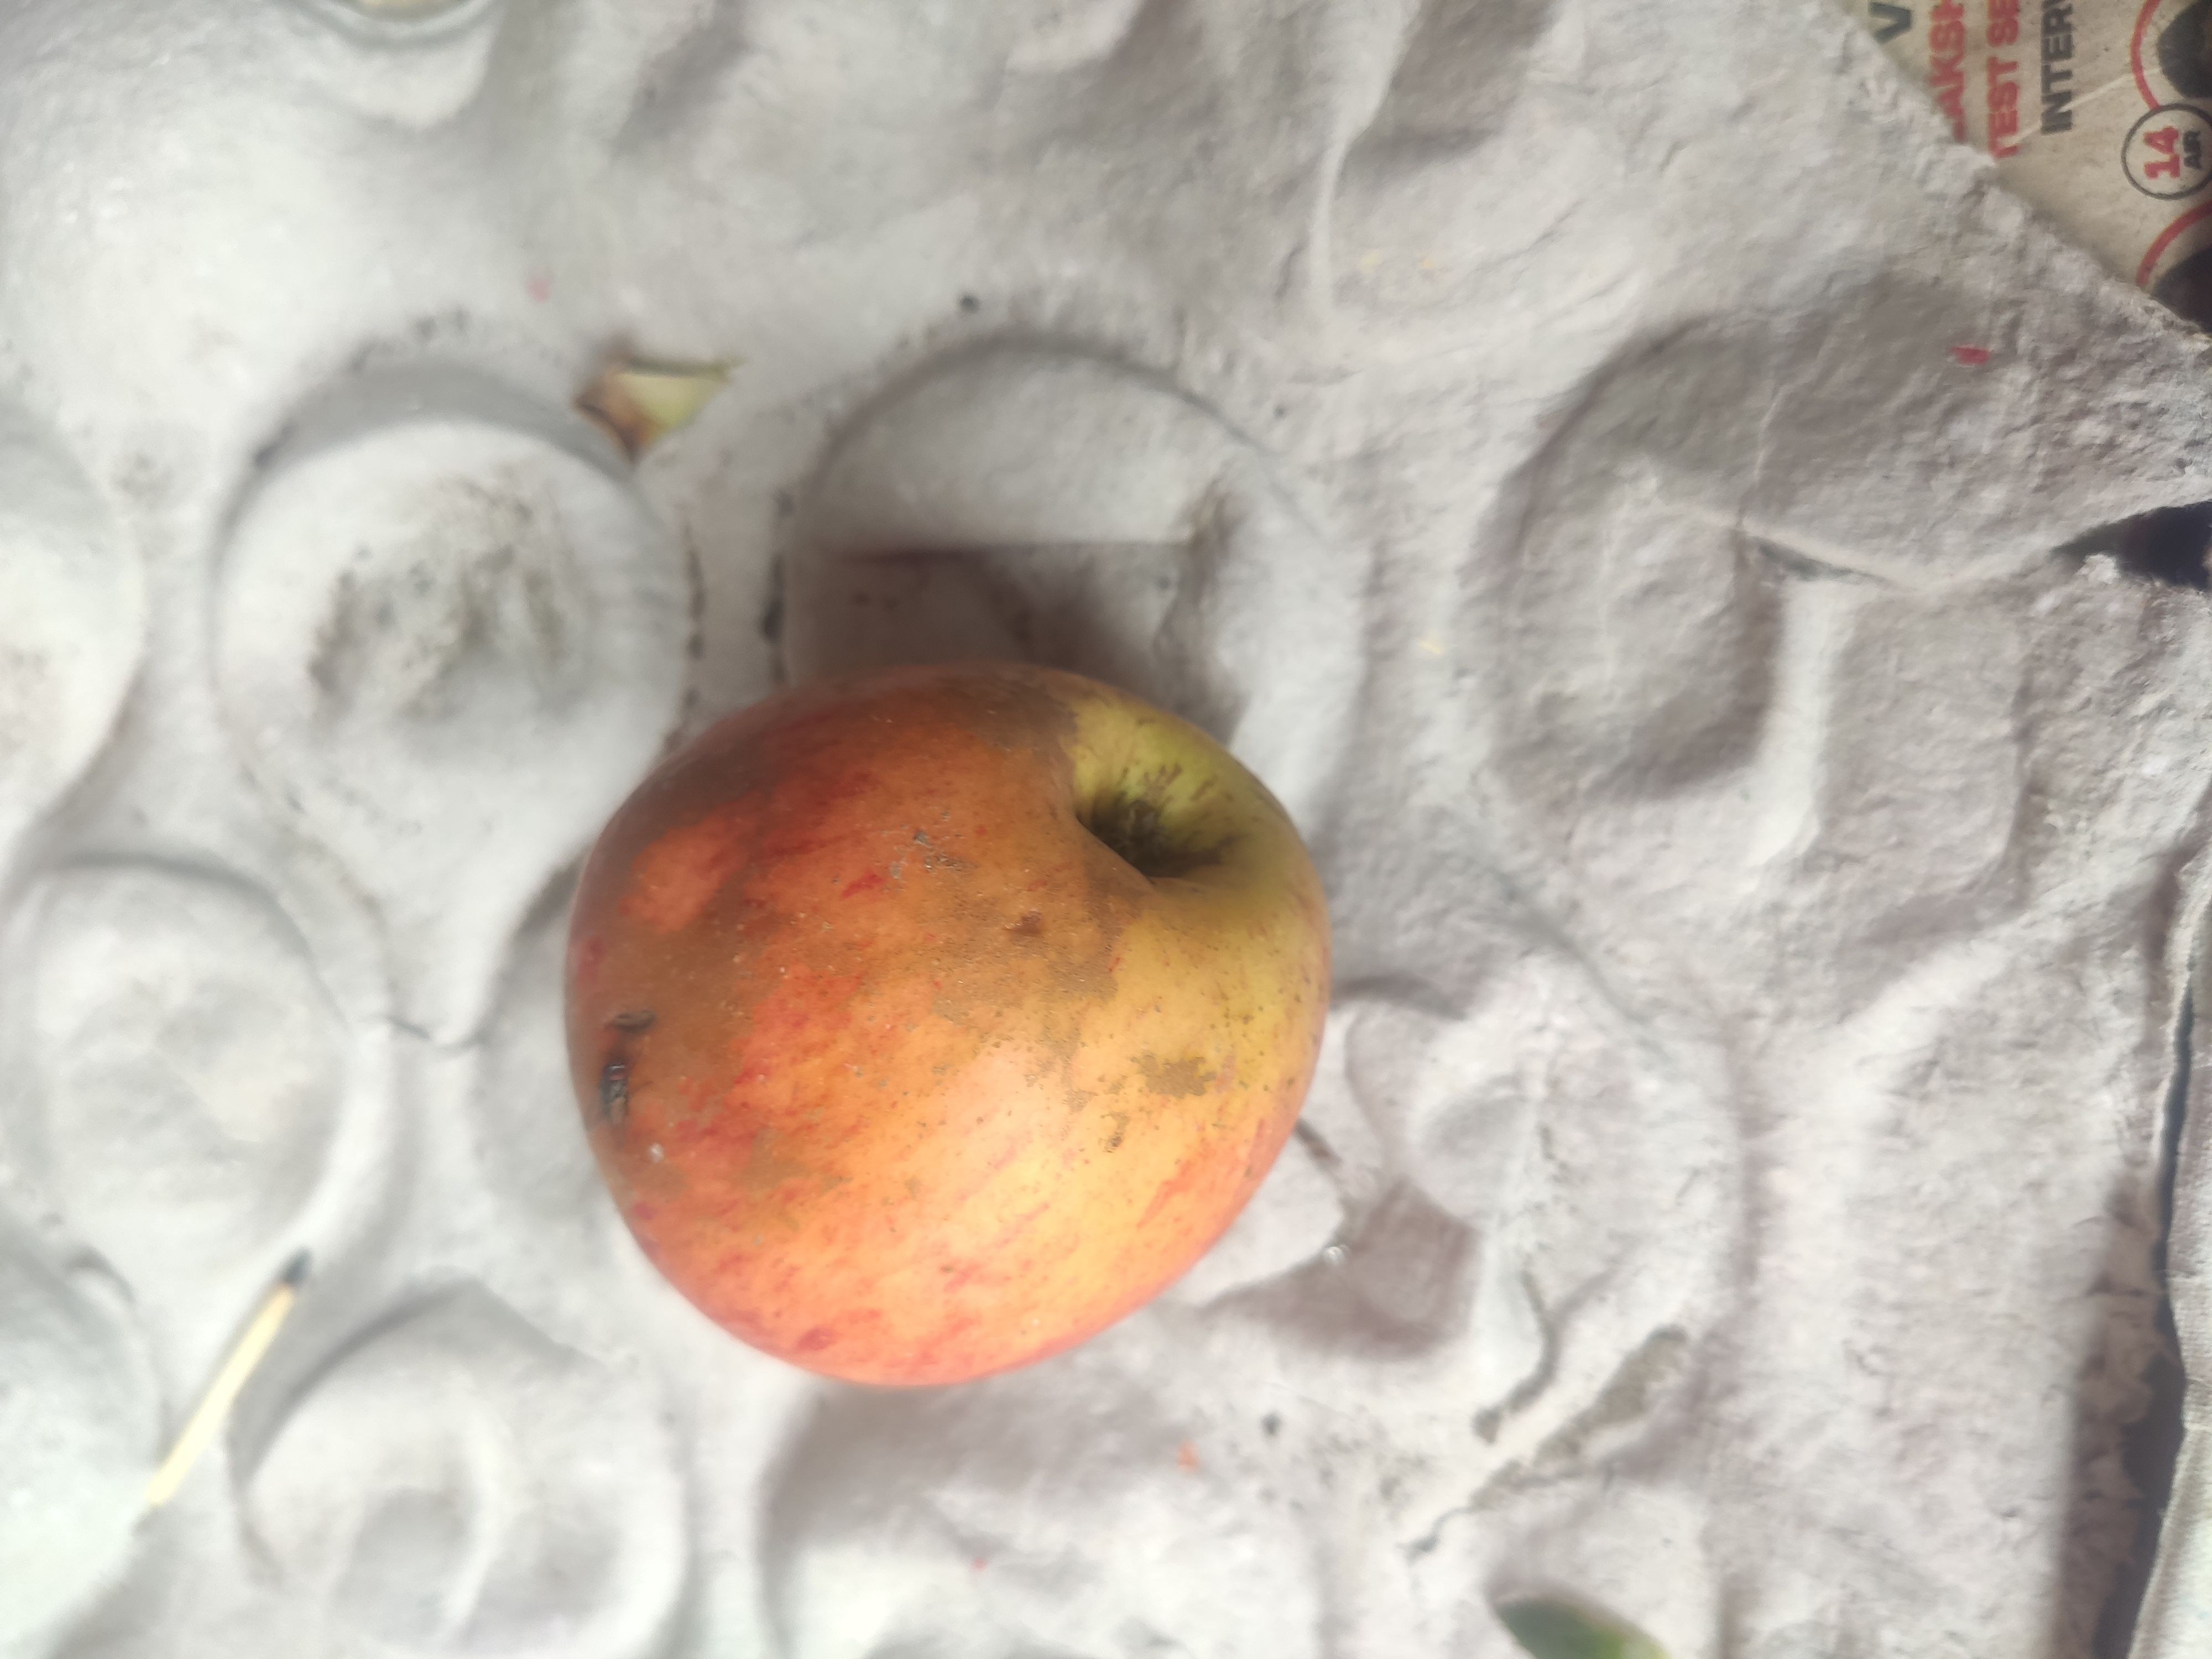
Fruit: apple
Grade: 2nd-grade